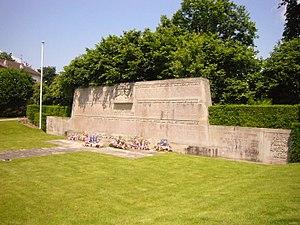
Monument aux morts du Jardin d'Orsay (Limoges, 87, France)
Le jardin d'Orsay ou JDO est un jardin public de la ville de Limoges, d'une superficie d'environ 1,8 hectare.
Cette liste de parcs et jardins publics de France recense l'ensemble des jardins publics, parcs publics et espaces verts appartenant aux collectivités territoriales de France. Les parcs et jardins appartenant à des institutions ou des établissements publics français figurant dans cette liste sont des propriétés privées.